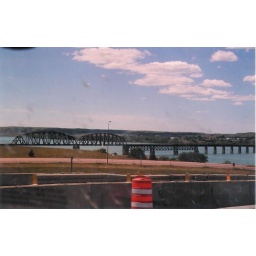
Interstate bridge over the Missouri river